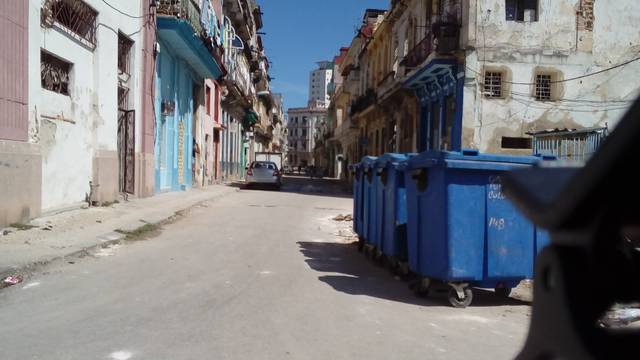
Region: Cuba
Coordinates: 23.142, -82.36